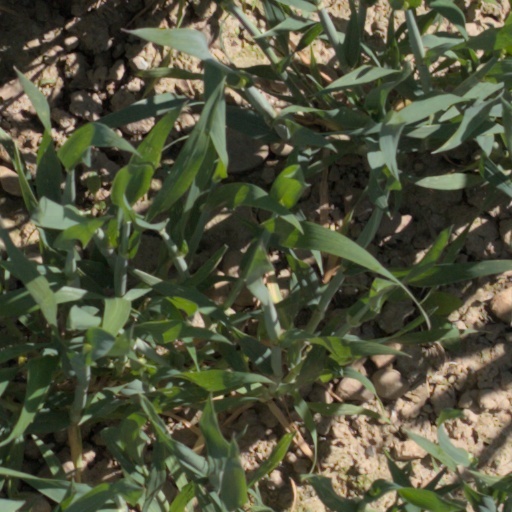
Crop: wheat